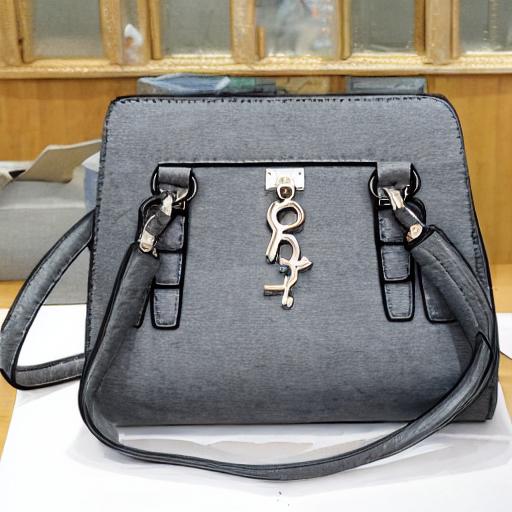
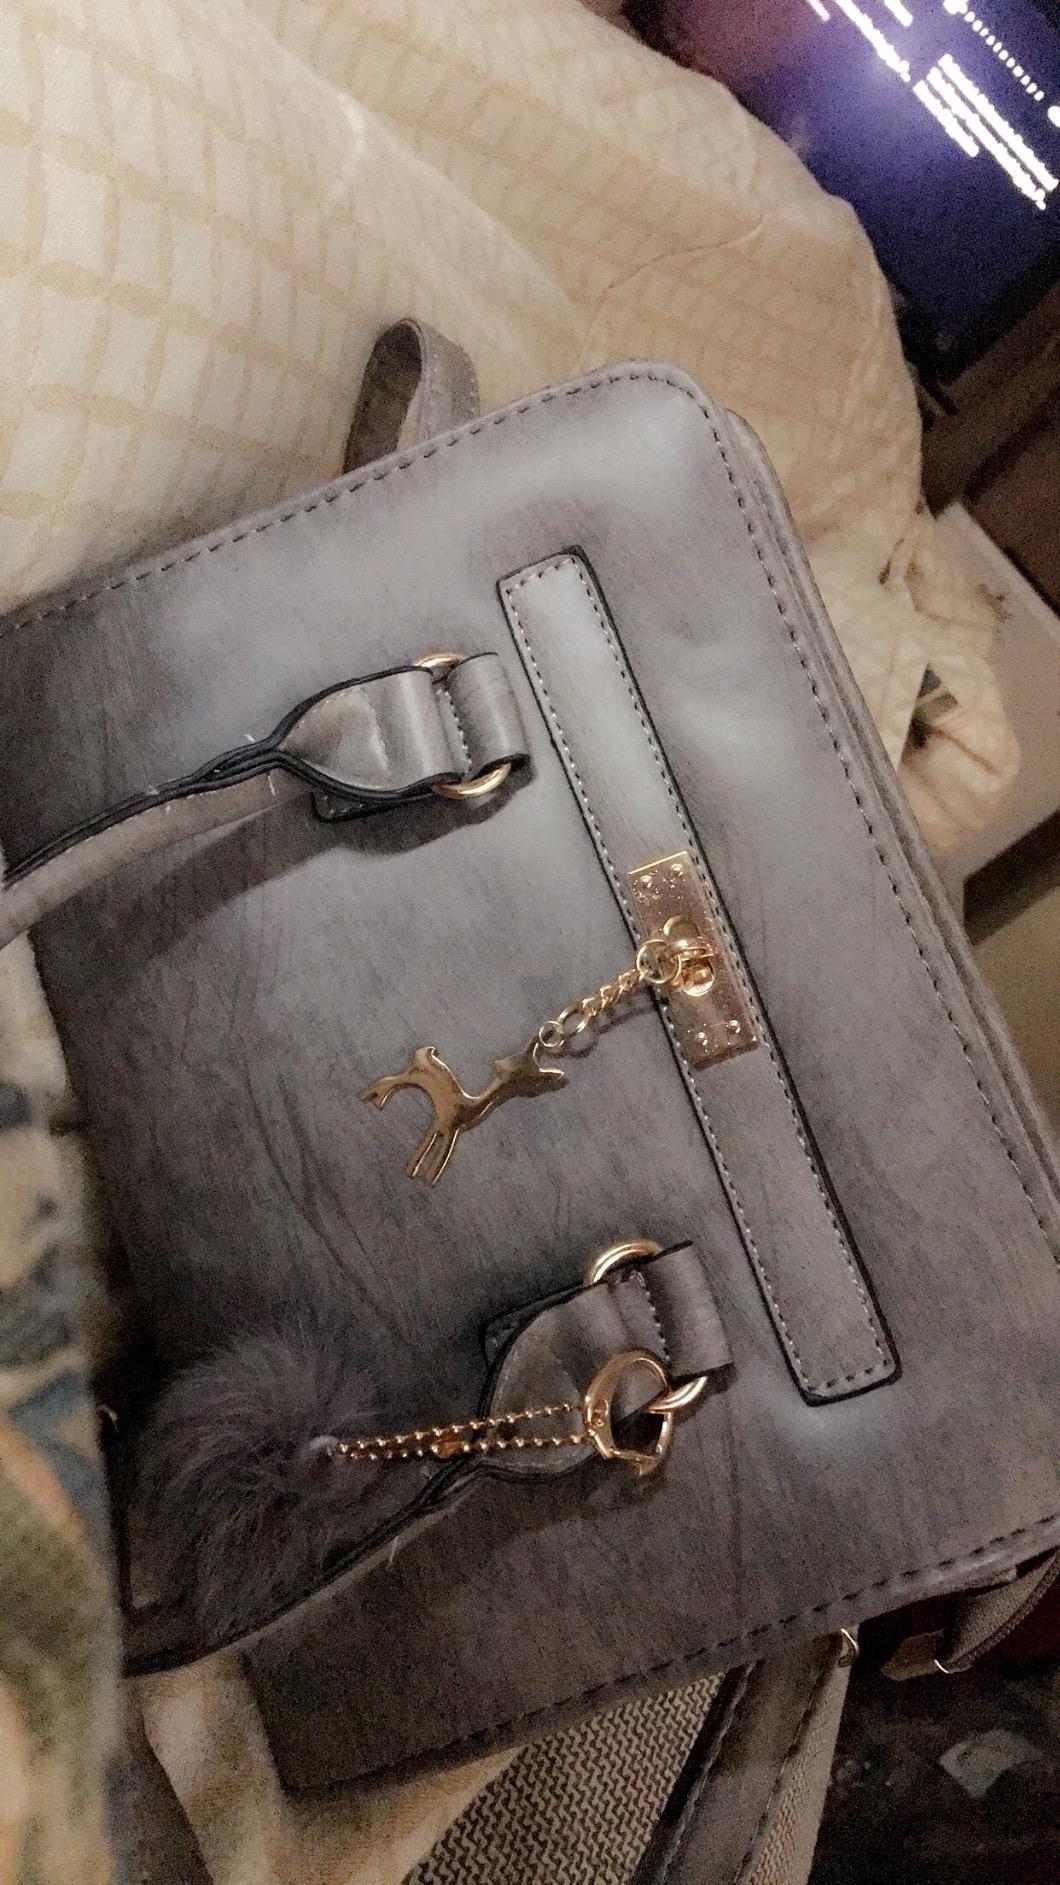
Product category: accessories_handbag
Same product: no